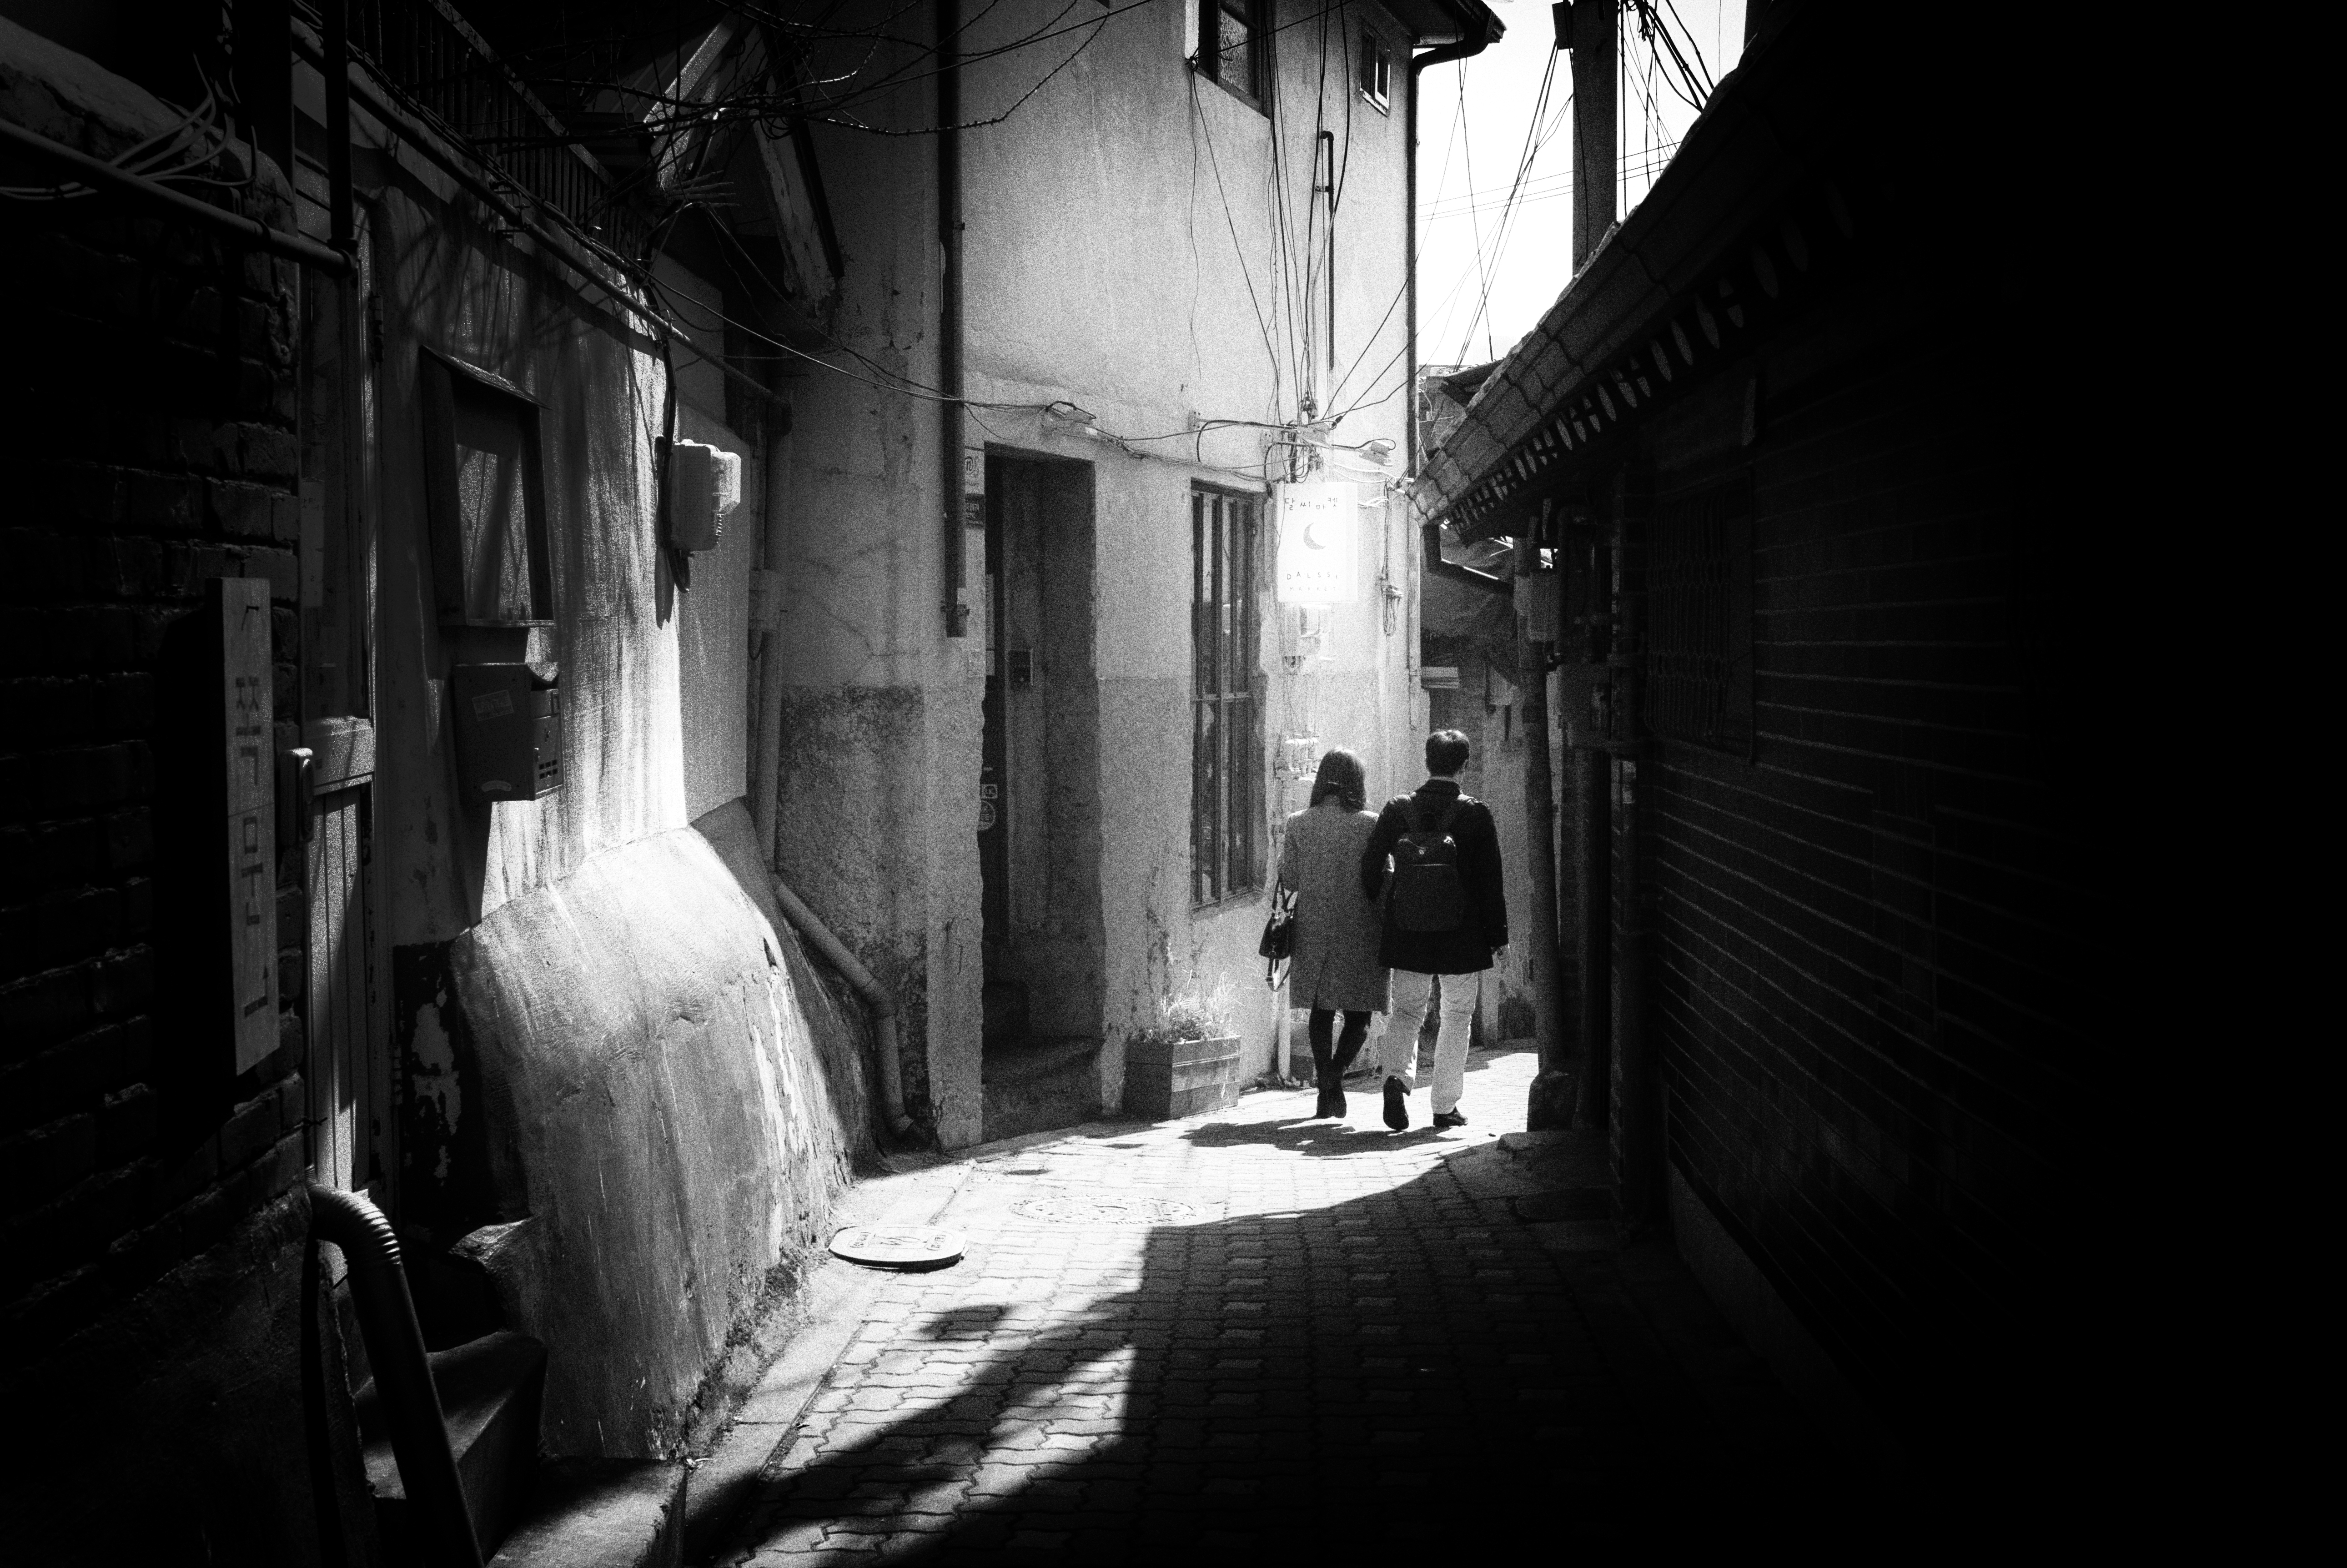
light, black and white, road, white, street, night, photography, alley, darkness, black, monochrome, streetphotography, bw, infrastructure, snapshot, stphotographia, streetpics, seoul, artinbw, dakohuang, monochrome photography, film noir